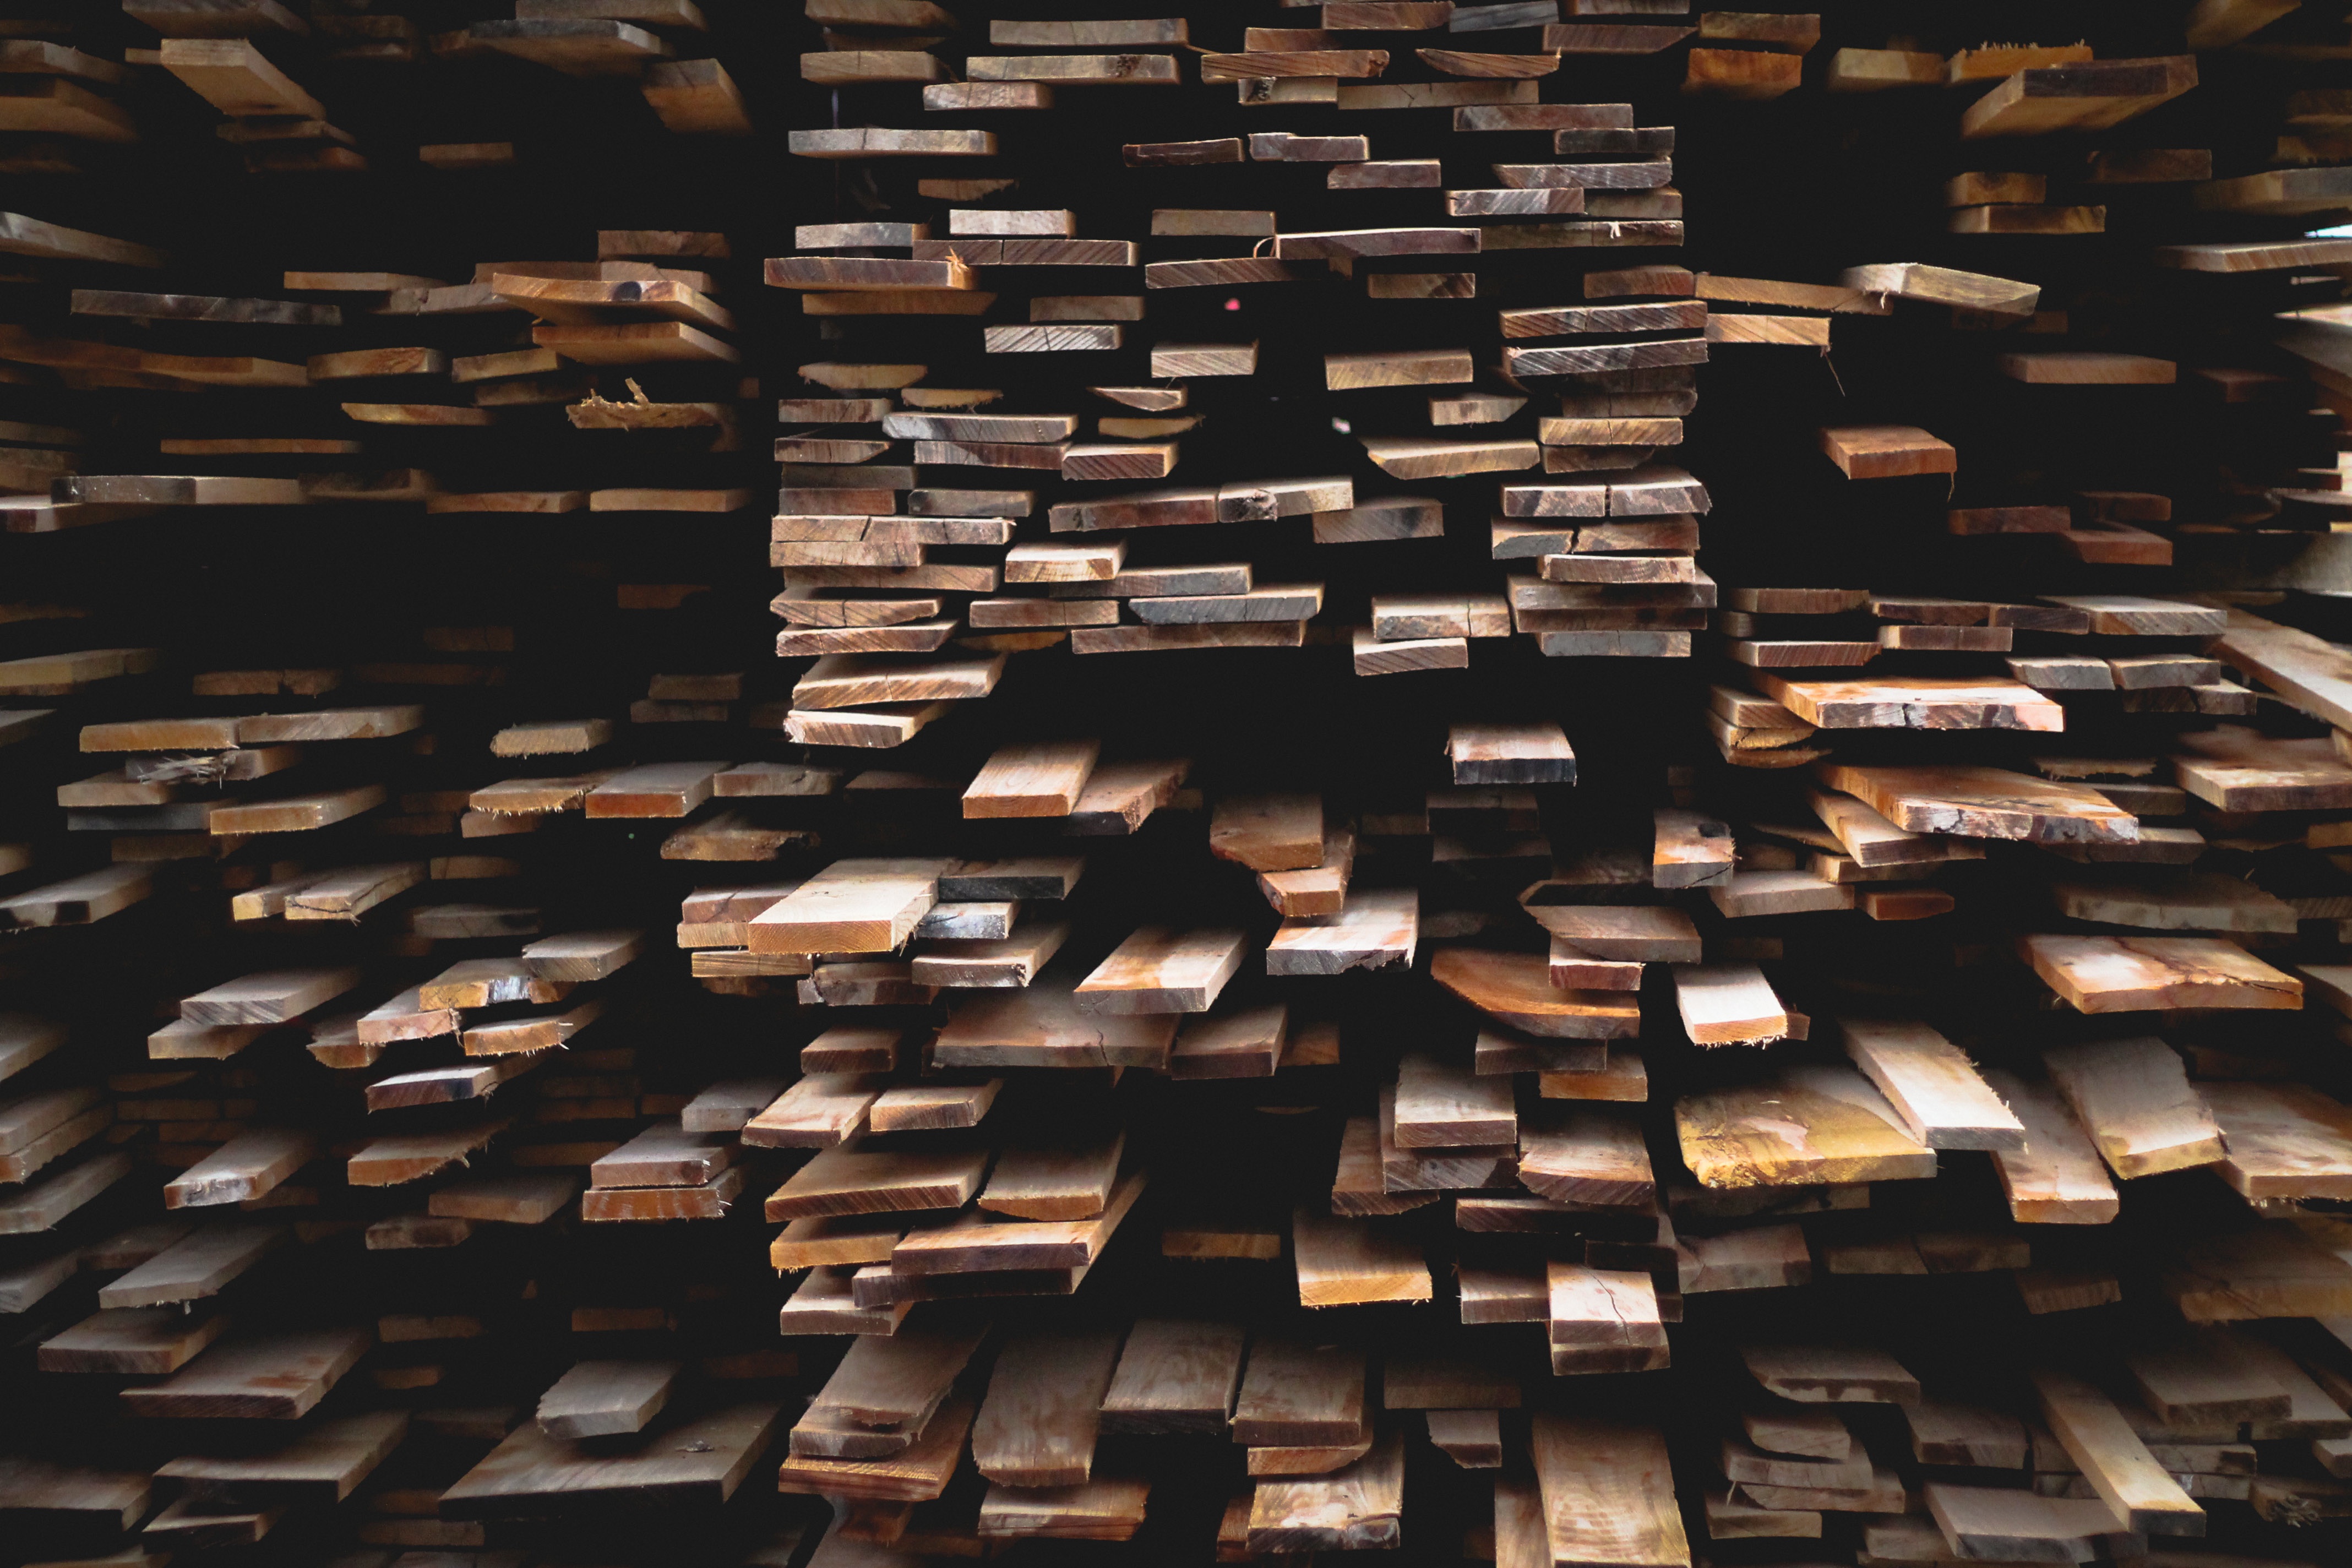
wood, texture, plank, floor, number, wall, pile, pattern, line, brick, lumber, art, design, symmetry, shape, screenshot, flooring